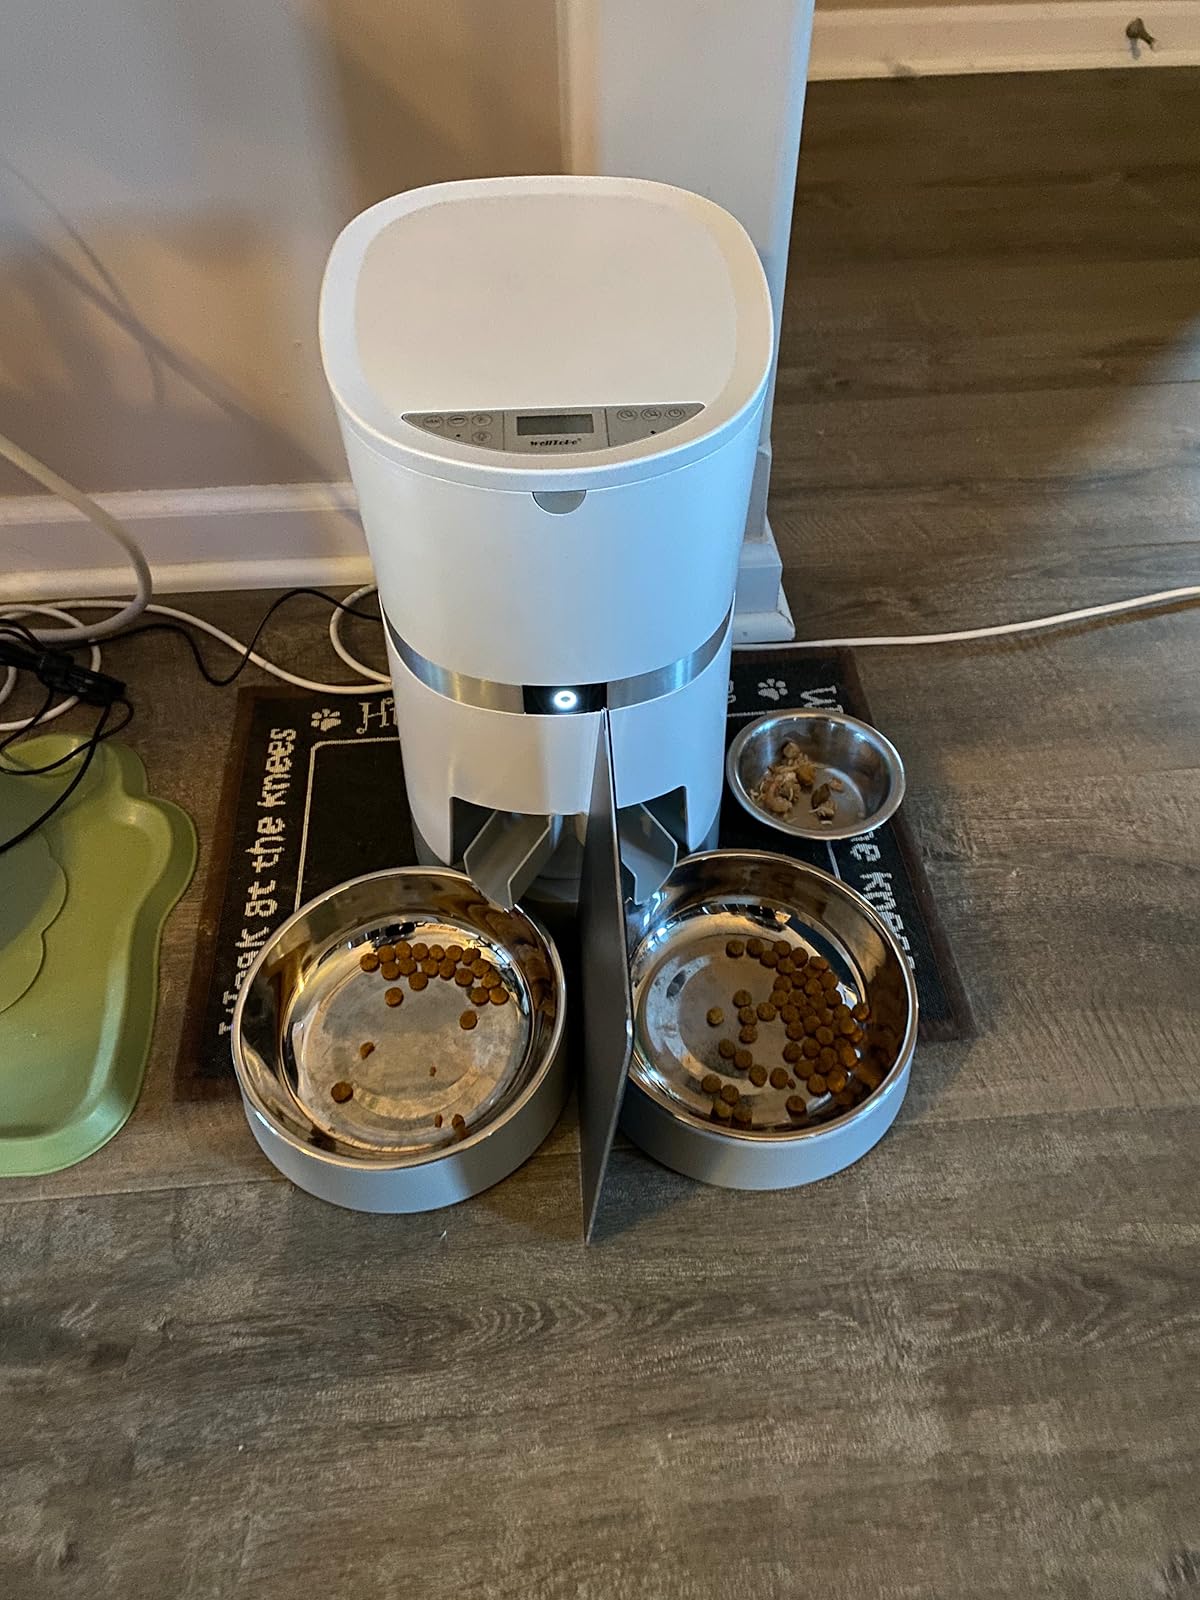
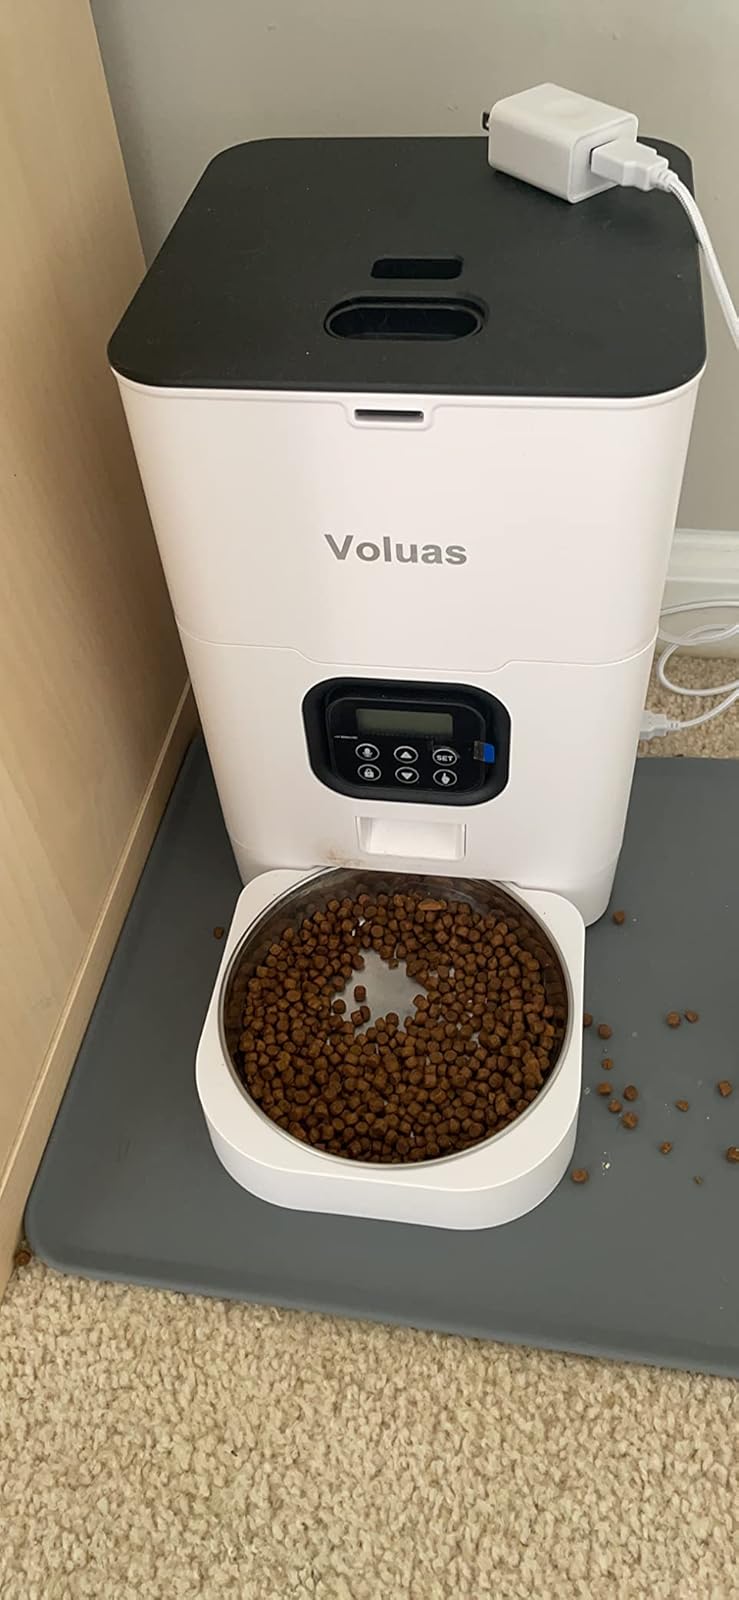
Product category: items_feeder
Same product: no